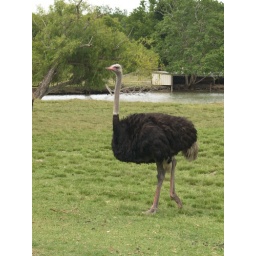
Alvin Texas bayou wildlife park animals and birds run or Roam freely in a natural habitat 2008 Zoo